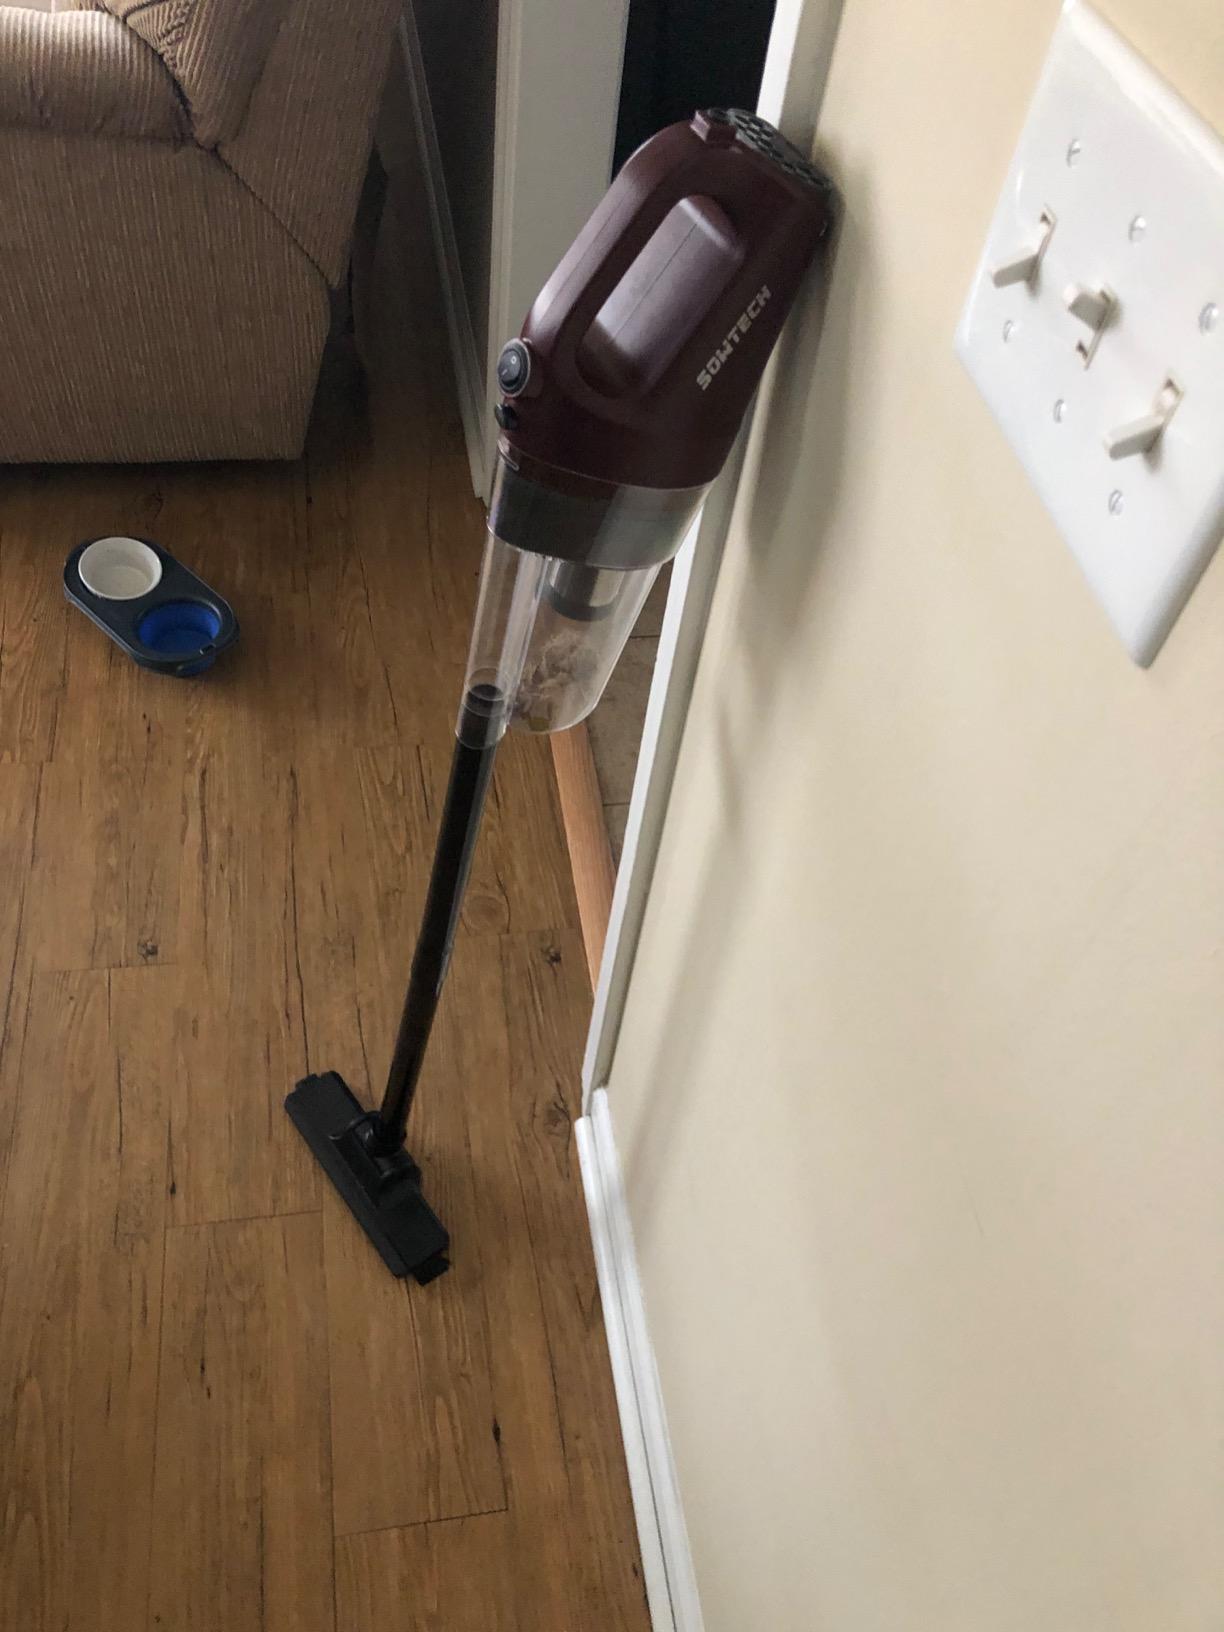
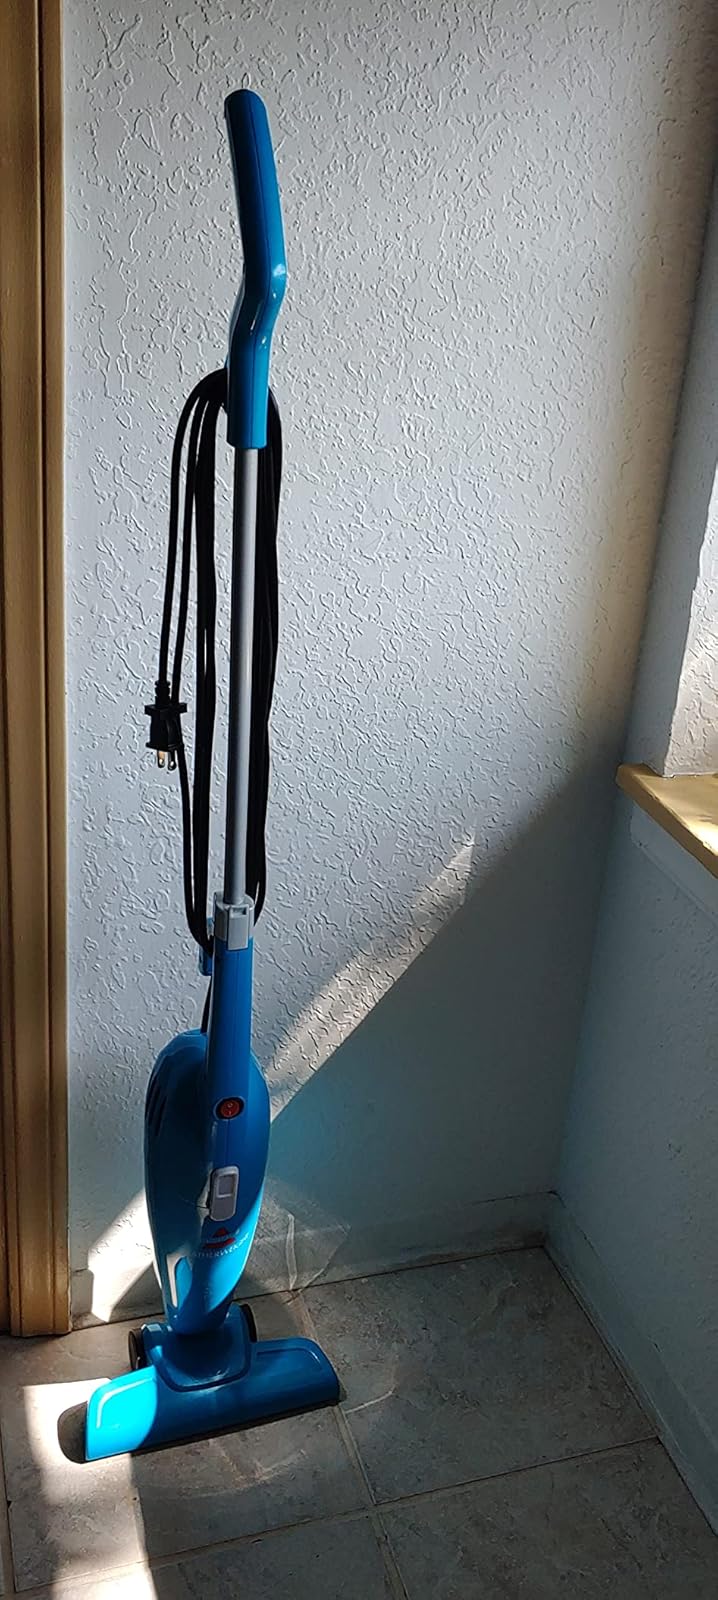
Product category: items_vacuum
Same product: no